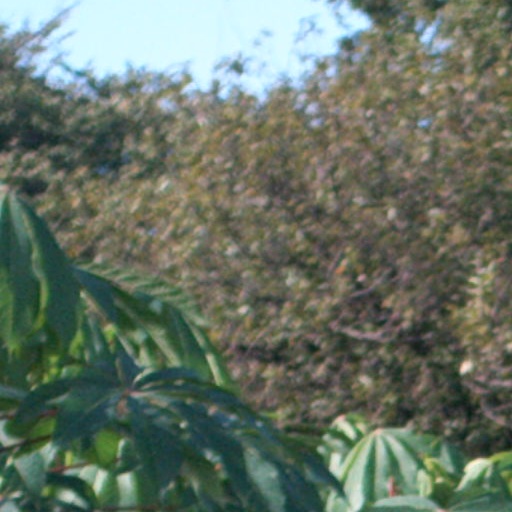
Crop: cassava